There Should Be More Dancing

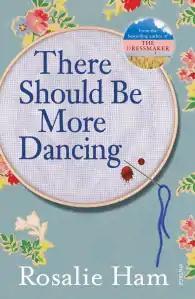
Cover of first edition

There Should be More Dancing is a black comedy novel, written by Australian author Rosalie Ham. It is Ham's third novel and focus on the process of aging, the mistakes of life and the vagaries of family. The novel revolves around Margery Blandon, a woman in her seventies and situations she finds herself due to her lifestyle and choices.